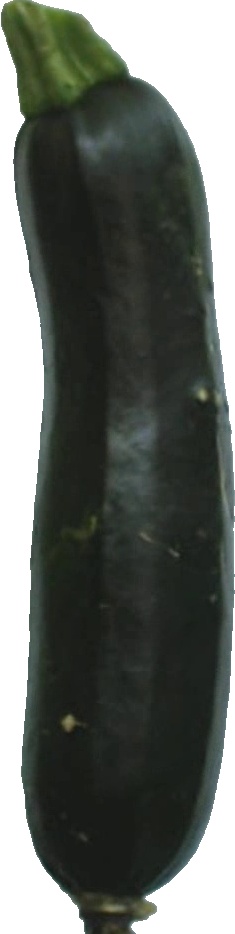
Label: zucchini_dark_1